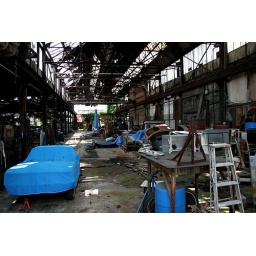
APS6 blue on BW in old building